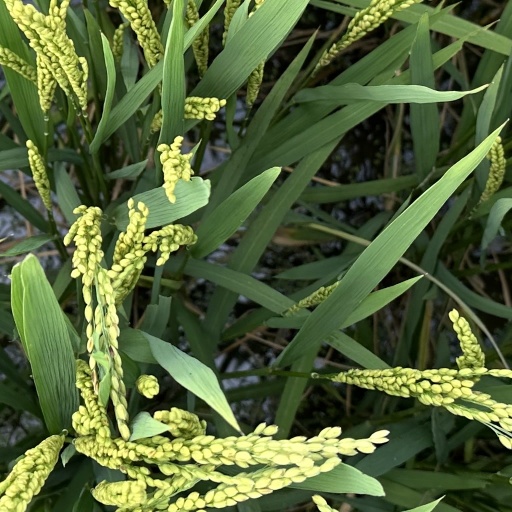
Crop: rice